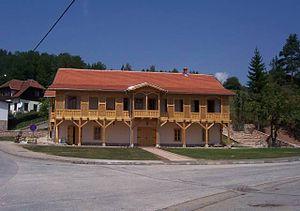
Pale est une ville et une municipalité de Bosnie-Herzégovine située sur le territoire de la Ville d'Istočno Sarajevo et dans la République serbe de Bosnie. Selon les premiers résultats du recensement bosnien de 2013, la ville intra muros compte 13 883 habitants et la municipalité 22 282.
La maison de la famille Ceković est située en Bosnie-Herzégovine sur le territoire de la ville de Pale et dans la municipalité de Pale. Construite dans la seconde moitié du XIXᵉ siècle, elle est inscrite sur la liste des monuments nationaux de Bosnie-Herzégovine.
Cet article recense les monuments nationaux situés sur le territoire de la municipalité de Pale en Bosnie-Herzégovine et dans la République serbe de Bosnie. La liste établie par la Commission pour la protection des monuments nationaux compte 5 monuments nationaux inscrits sur la liste principale.